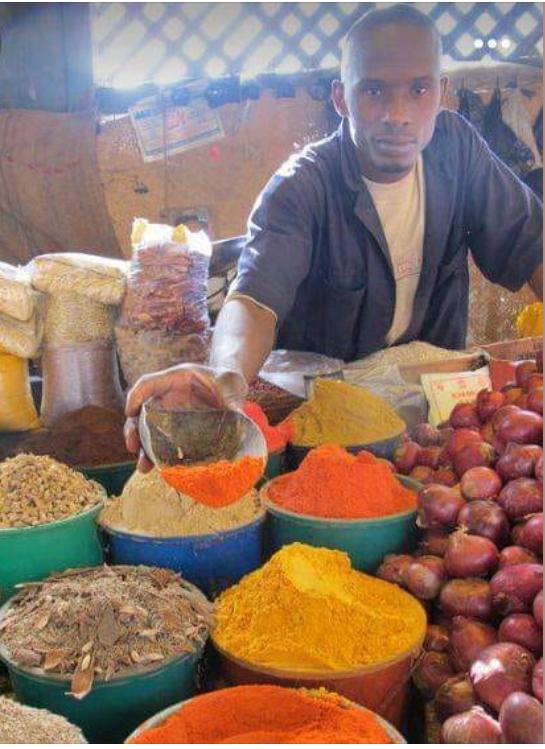
Viungo vya aina mbali mbali viko kwenye meza huku mwanaume aliyevalia ovaroli ya rangi ya samawati akiwa amechota kiungo aina ya bizari ya manjano vile vile kuna vitungu viko kando ya viungo hivi.